Railway track

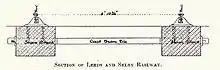
Diagram of cross section of 1830s ladder type track used on the Leeds and Selby Railway

A disadvantage of traditional track structures is the heavy demand for maintenance, particularly surfacing (tamping) and lining to restore the desired track geometry and smoothness of vehicle running. Weakness of the subgrade and drainage deficiencies also lead to heavy maintenance costs. This can be overcome by using ballastless track. In its simplest form this consists of a continuous slab of concrete (like a highway structure) with the rails supported directly on its upper surface (using a resilient pad).